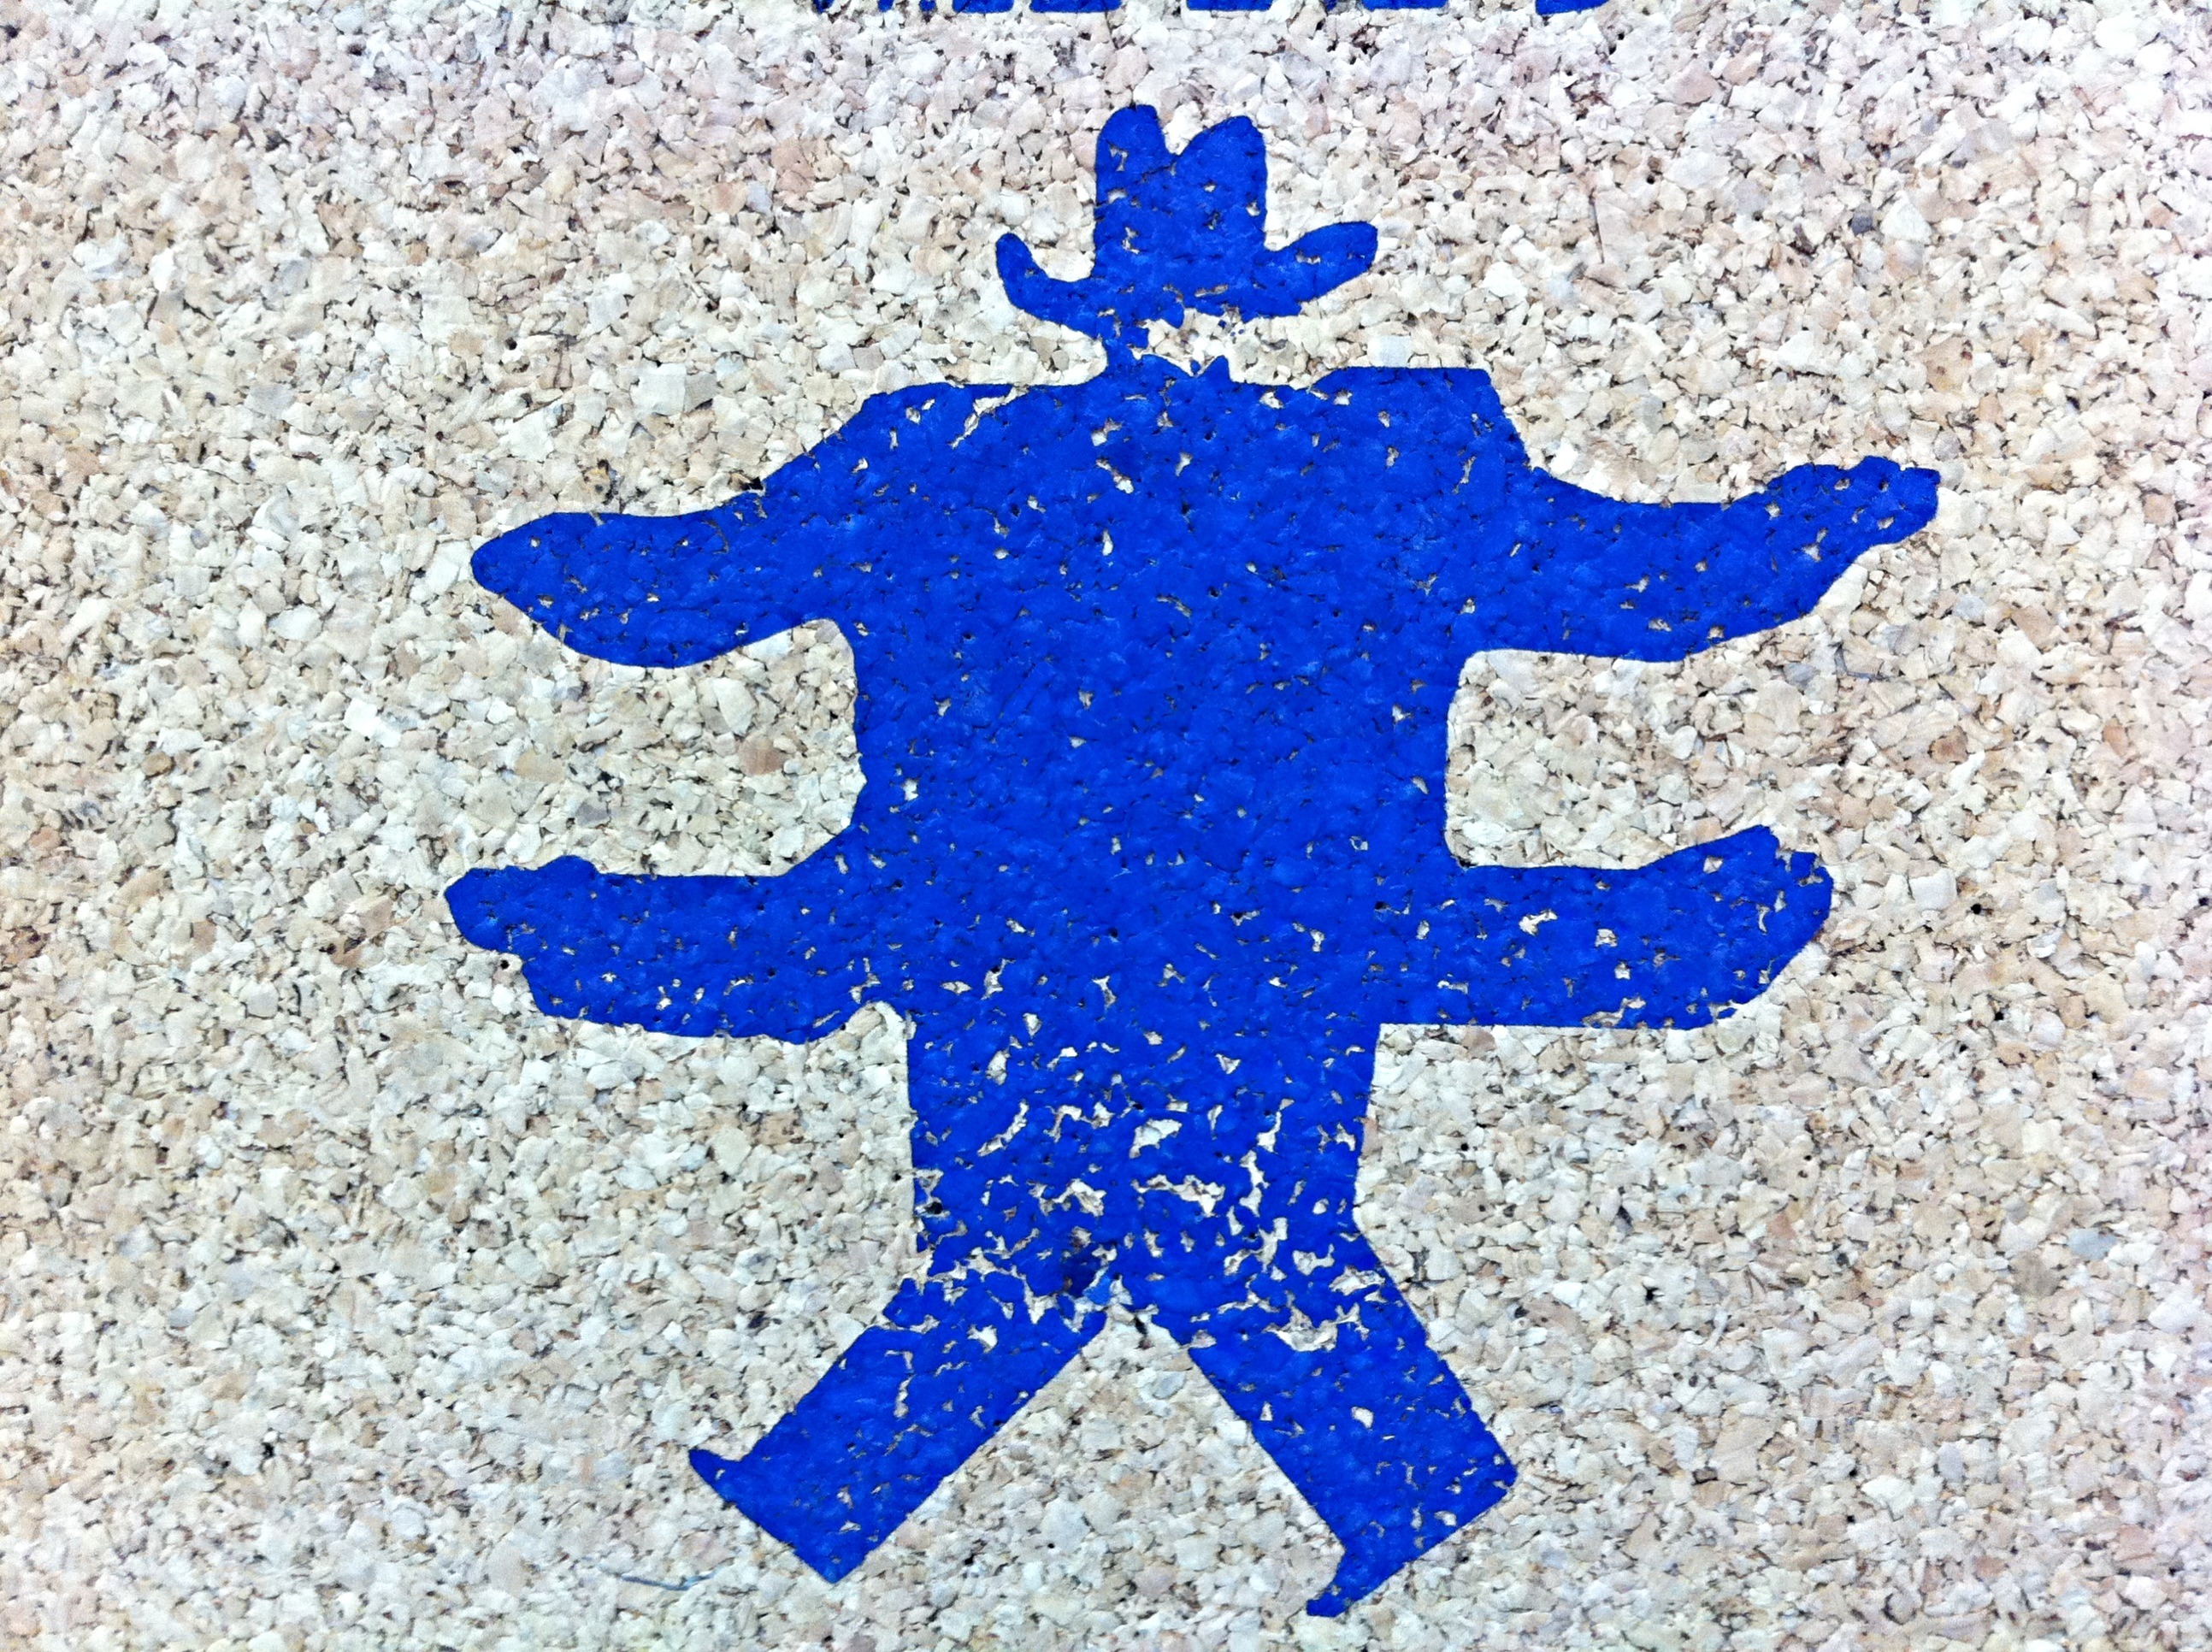
man, people, pattern, hat, blue, clothing, sun hat, hands, cobalt blue, electric blue